Cuban Revolution

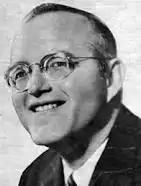
Senator and anti-corruption crusader Eduardo René Chibás Ribas in 1950

Senator Eduardo Chibás dedicated himself to exposing corruption in the Cuban government, and formed the Partido Ortodoxo in 1947 to further this aim. Argote-Freyre points out that Cuba's population under the Republic had a high tolerance for corruption. Furthermore, Cubans knew and criticized who was corrupt, but admired them for their ability to act as "criminals with impunity". Corrupt officials went beyond members of congress to also include military officials who granted favours to residents and accepted bribes. The establishment of an illegal gambling network within the military enabled army personnel such as Lieutenant Colonel Pedraza and Major Mariné to engage in extensive illegal gambling activities. Mauricio Augusto Font and Alfonso Quiroz, authors of "The Cuban Republic and José Martí", say that corruption "pervaded in political life" under the administrations of Presidents Ramón Grau and Carlos Prío Socarrás. Prío was reported to have stolen over $90 million in public funds, which was equivalent to one fourth of the annual national budget. Prior to the Communist revolution, Cuba was ruled under the elected government of Fulgencio Batista from 1940 to 1944. Throughout this time period, Batista's support base consisted mainly of corrupt politicians and military officials. Batista himself was able to heavily profit from the regime before coming into power through inflated government contracts and gambling proceeds. In 1942, the British Foreign Office reported that the U.S. State Department was "very worried" about corruption under President Fulgencio Batista, describing the problem as "endemic" and exceeding "anything which had gone on previously". British diplomats believed that corruption was rooted within Cuba's most powerful institutions, with the highest individuals in government and military being heavily involved in gambling and the drug trade. In terms of civil society, Eduardo Saenz Rovner writes that corruption within the police and government enabled the expansion of criminal organizations in Cuba. Batista refused U.S. President Franklin Roosevelt's offer to send experts to help reform the Cuban Civil Service. Batista didn't run in the 1944 election, and Partido Auténtico party member Ramón Grau was elected president, and oversaw extensive corruption during his administration. He had Carlos Prío Socarrás serve turns as Minister of Public Works, Minister of Labor and Prime Minister. On the next election 1 July 1948, Prío was elected president of Cuba as a member of the Partido Auténtico which presided over corruption and irresponsible government of this period. Prío was assisted by Chief of the Armed Forces General Genobebo Pérez Dámera and Colonel José Luis Chinea Cardenas, who had previously been in charge of the Province of Santa Clara.